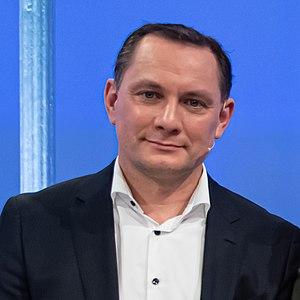
Tino Chrupalla, né le 14 avril 1975 à Weißwasser, est un homme politique allemand.